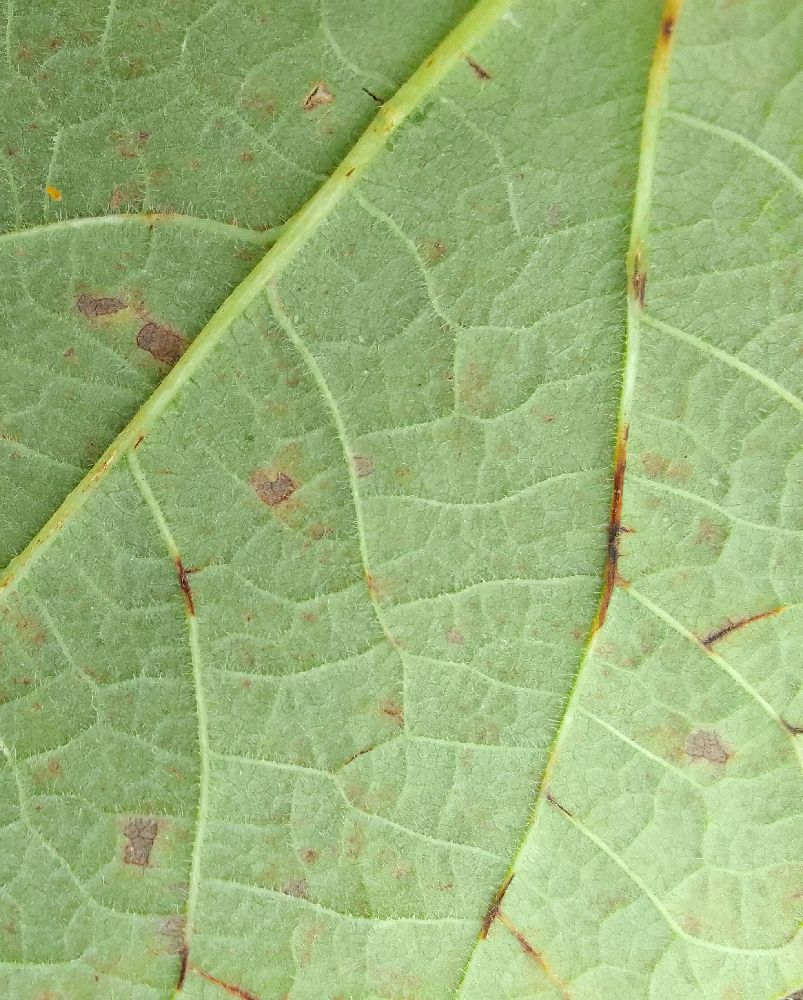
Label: anthracnose